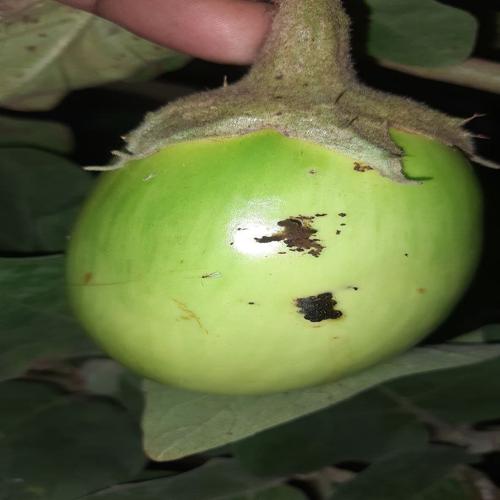
Label: Shoot and Fruit Borer